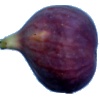
Label: fig